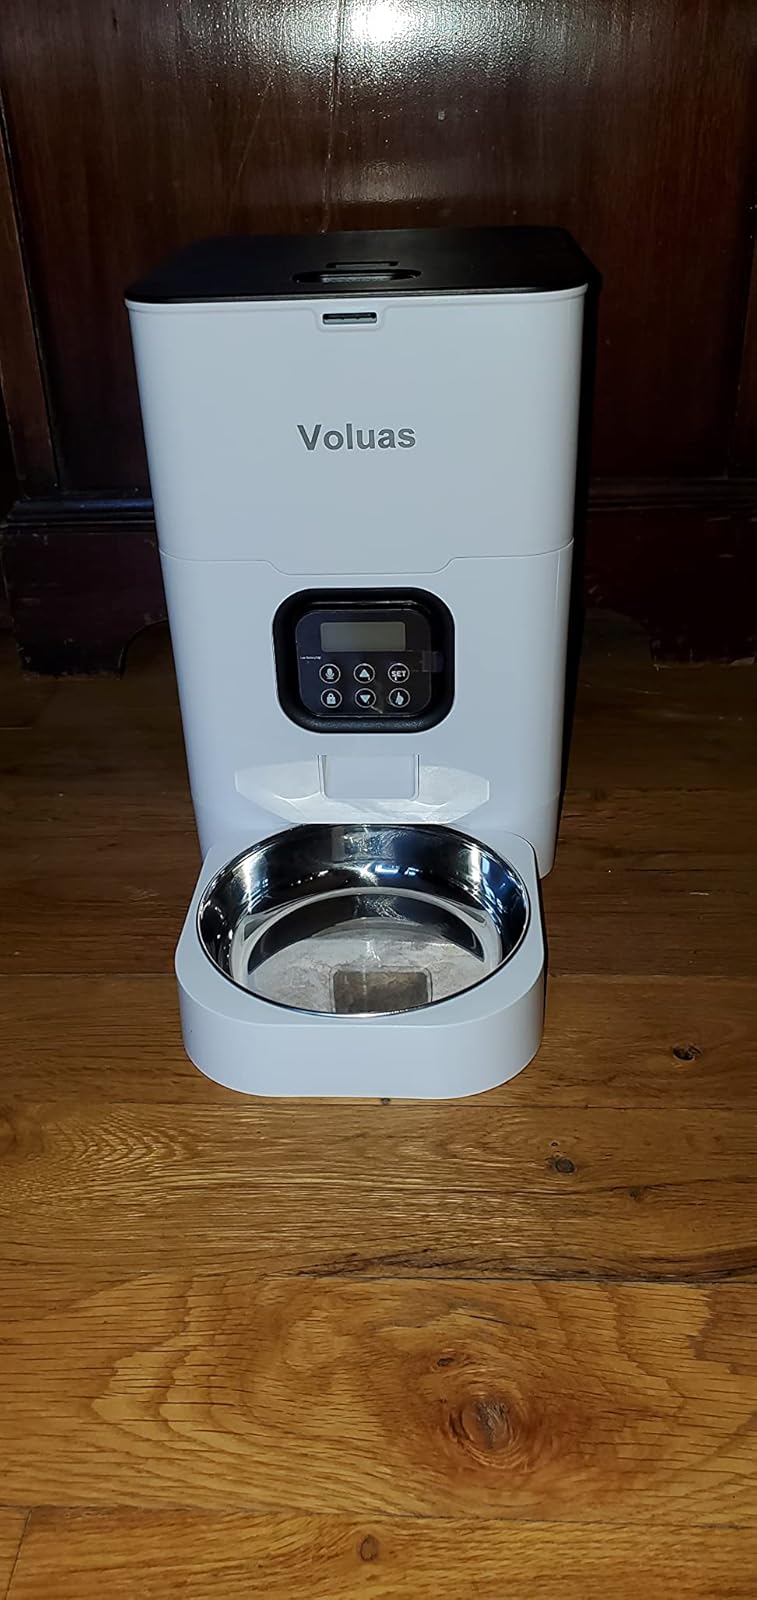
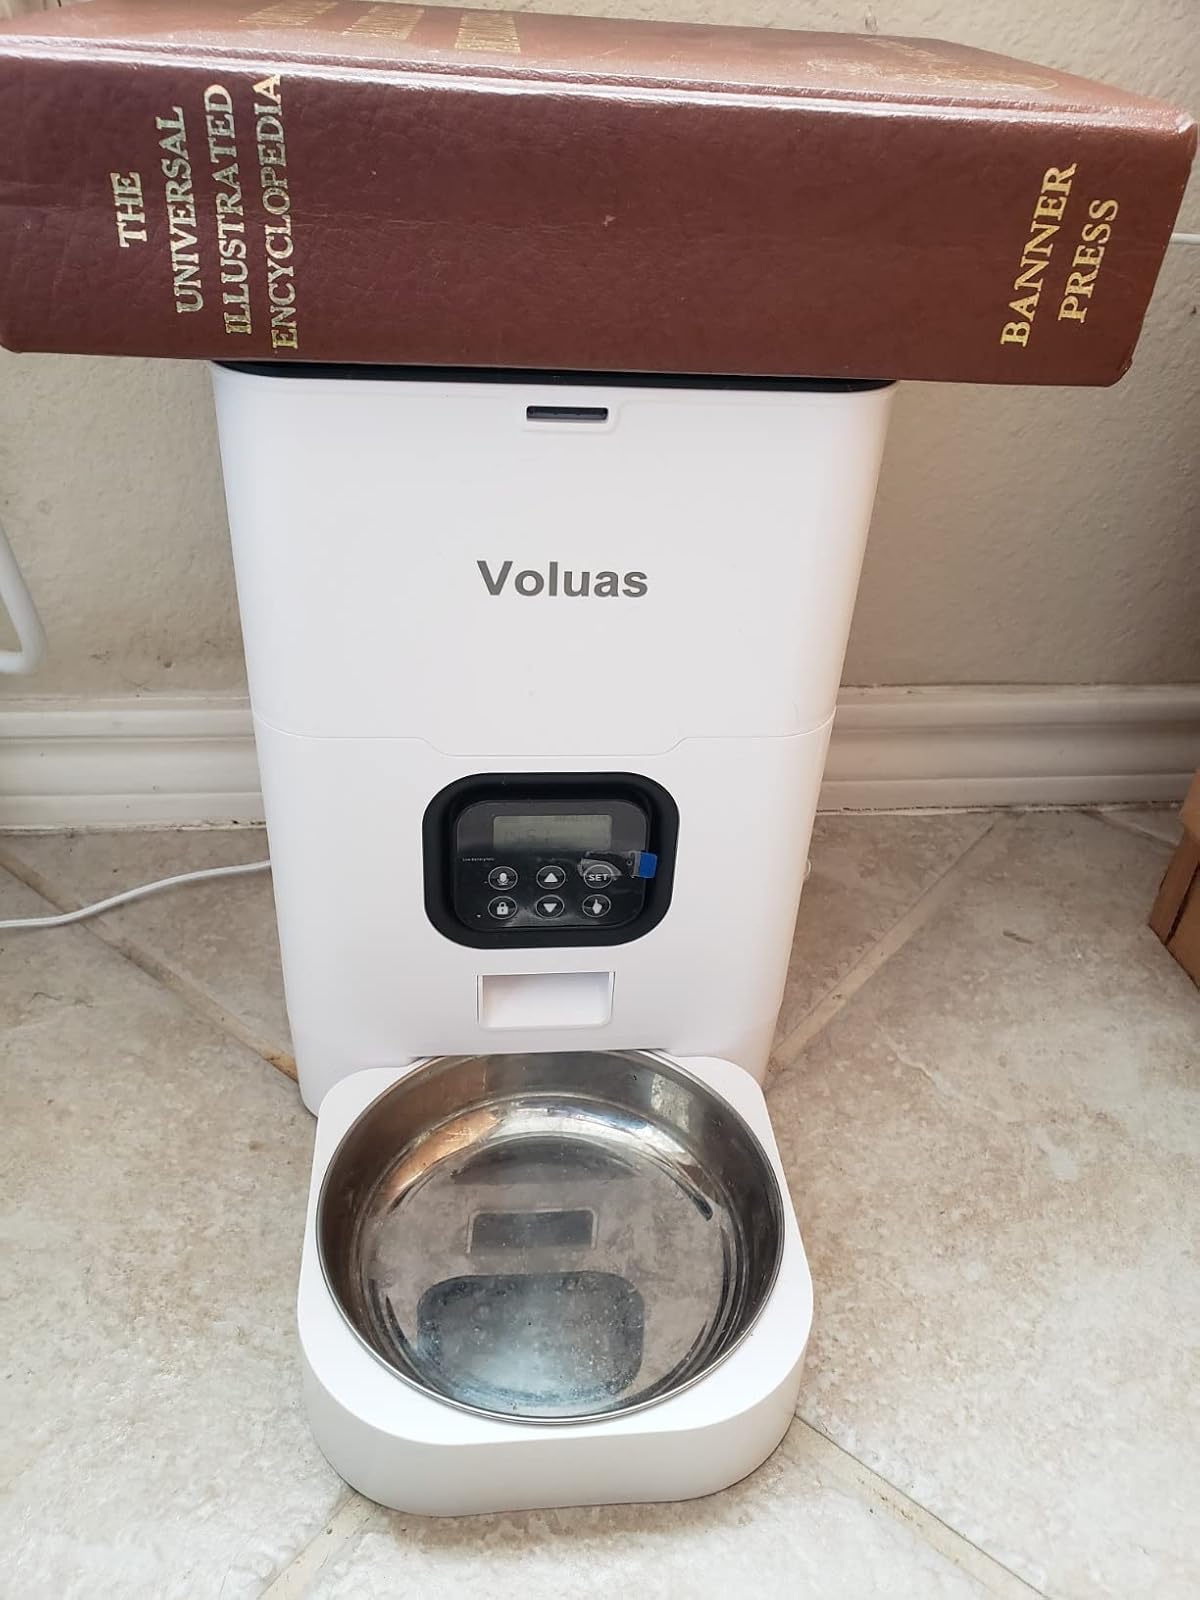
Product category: items_feeder
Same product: yes